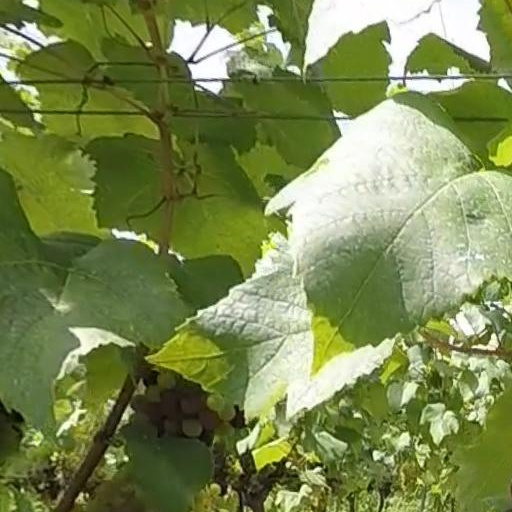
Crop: grape